Embassy of Australia, Moscow

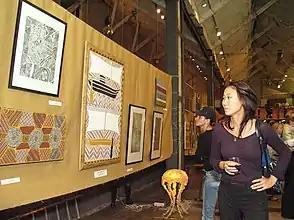
Exhibition of Indigenous Australian artwork on display at the Embassy in Moscow

Australia recognised the Russian Federation as the legitimate successor state to the Soviet Union on 26 December 1991 and the Australian Embassy in Moscow serves as the ambassadorial posting for Australia in Russia. As a result of the dissolution of the Soviet Union, the embassy ceased services to the Baltic states of Estonia, Lithuania, and Latvia, with these nations now being served by their own consulates. In 2002, the Australian Foreign Minister, Alexander Downer opened the current chancery and announced the opening of a second diplomatic mission in Saint Petersburg, Russia.